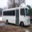
Label: bus